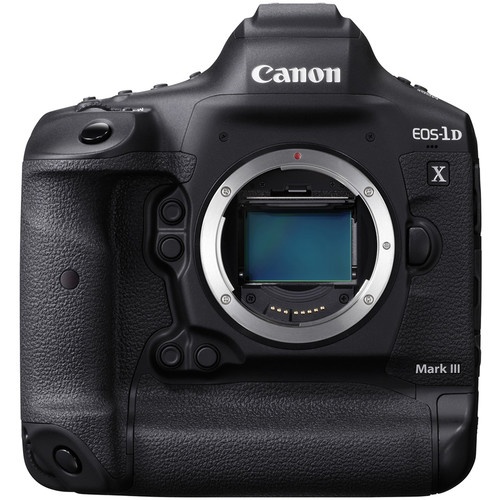
RENEWED - Canon 1DX Mark III DSLR Camera - Body Only
READY TO SHIP!!! 20.1MP Full-Frame CMOS Sensor DIGIC X Image Processor EOS iTR AF X 191-Point AF System Dual Pixel CMOS AF, 525 Selectable Areas SHUTTER COUNT: Built for speed, sensitivity, and precision, the Canon EOS-1D X Mark III is a powerful DSLR designed for sports, wildlife, and other trying and dynamic imaging applications. Designed as the flagship of the EOS system, the 1D X Mark III is characterized by its refined processing capabilities and distinct speed to suit both photo and video applications. Featuring a newly designed 20.1MP full-frame CMOS sensor and updated DIGIC X image processor, this camera is capable of continuous shooting rates up to 16 fps with the optical viewfinder or 20 fps in live view, with a 1000-shot buffer when shooting raw+JPEG. Complementing this speed is an impressive native sensitivity range from ISO 100-102400, that can be expanded to ISO 50-819200, to suit working in a variety of lighting conditions. Also benefitting the speed is the EOS iTR AF X autofocus system, which uses 191 points for quickly and accurately acquiring focus. It also enables Face Tracking and Head Detection AF functions, which use Deep Learning Technology, to maintain critical focus on moving subjects. Additionally, when working in live view, Dual Pixel CMOS AF uses 3869 manually selectable points and provides a smooth, natural focusing quality akin to the way a camcorder acquires focus.
Brand: Global Cameras USA
Category: Cameras & Optics > Cameras > Digital Cameras > Rangefinder Digital Cameras